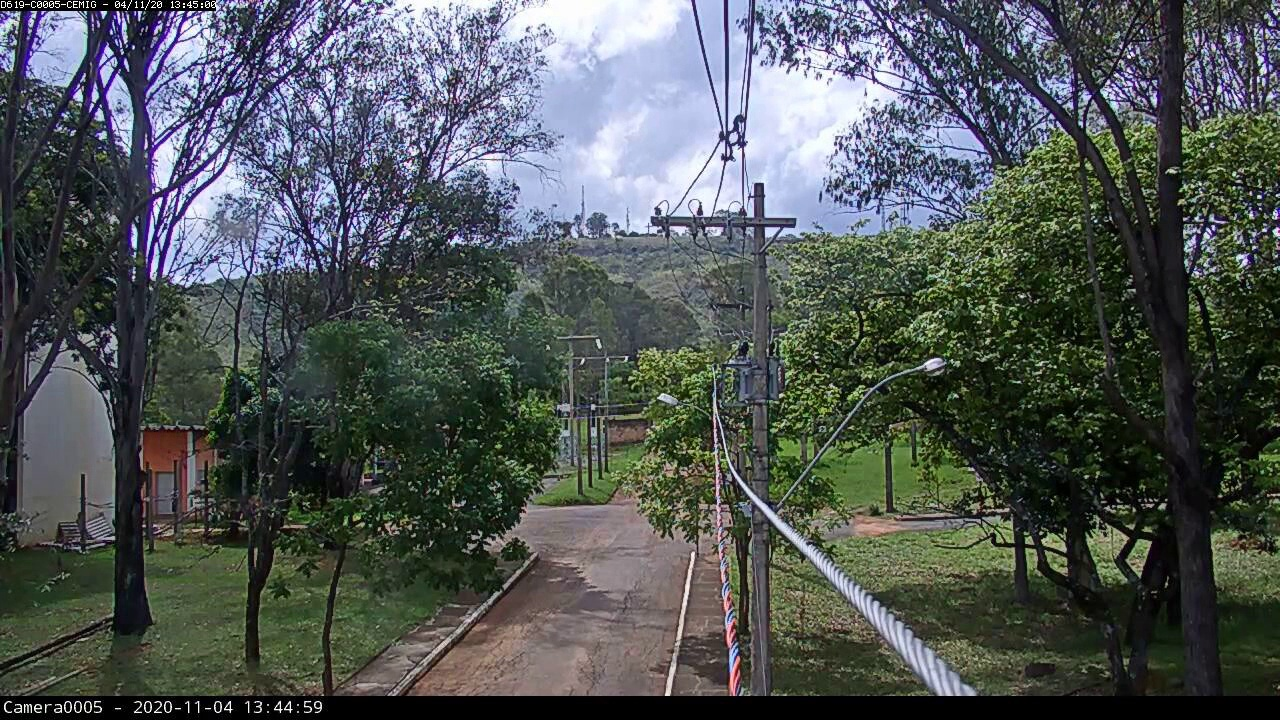
Fire: no
Smoke: no